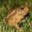
Label: frog